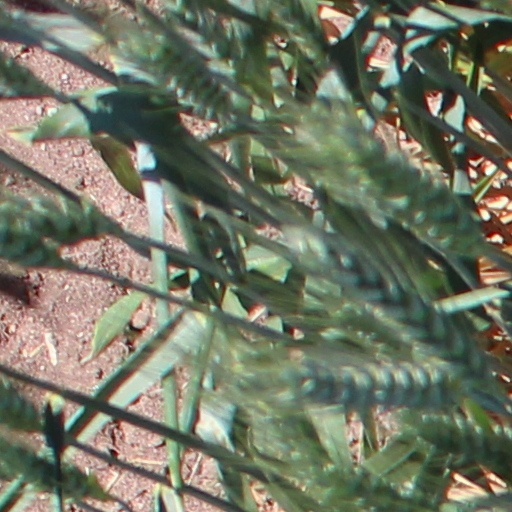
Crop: wheat